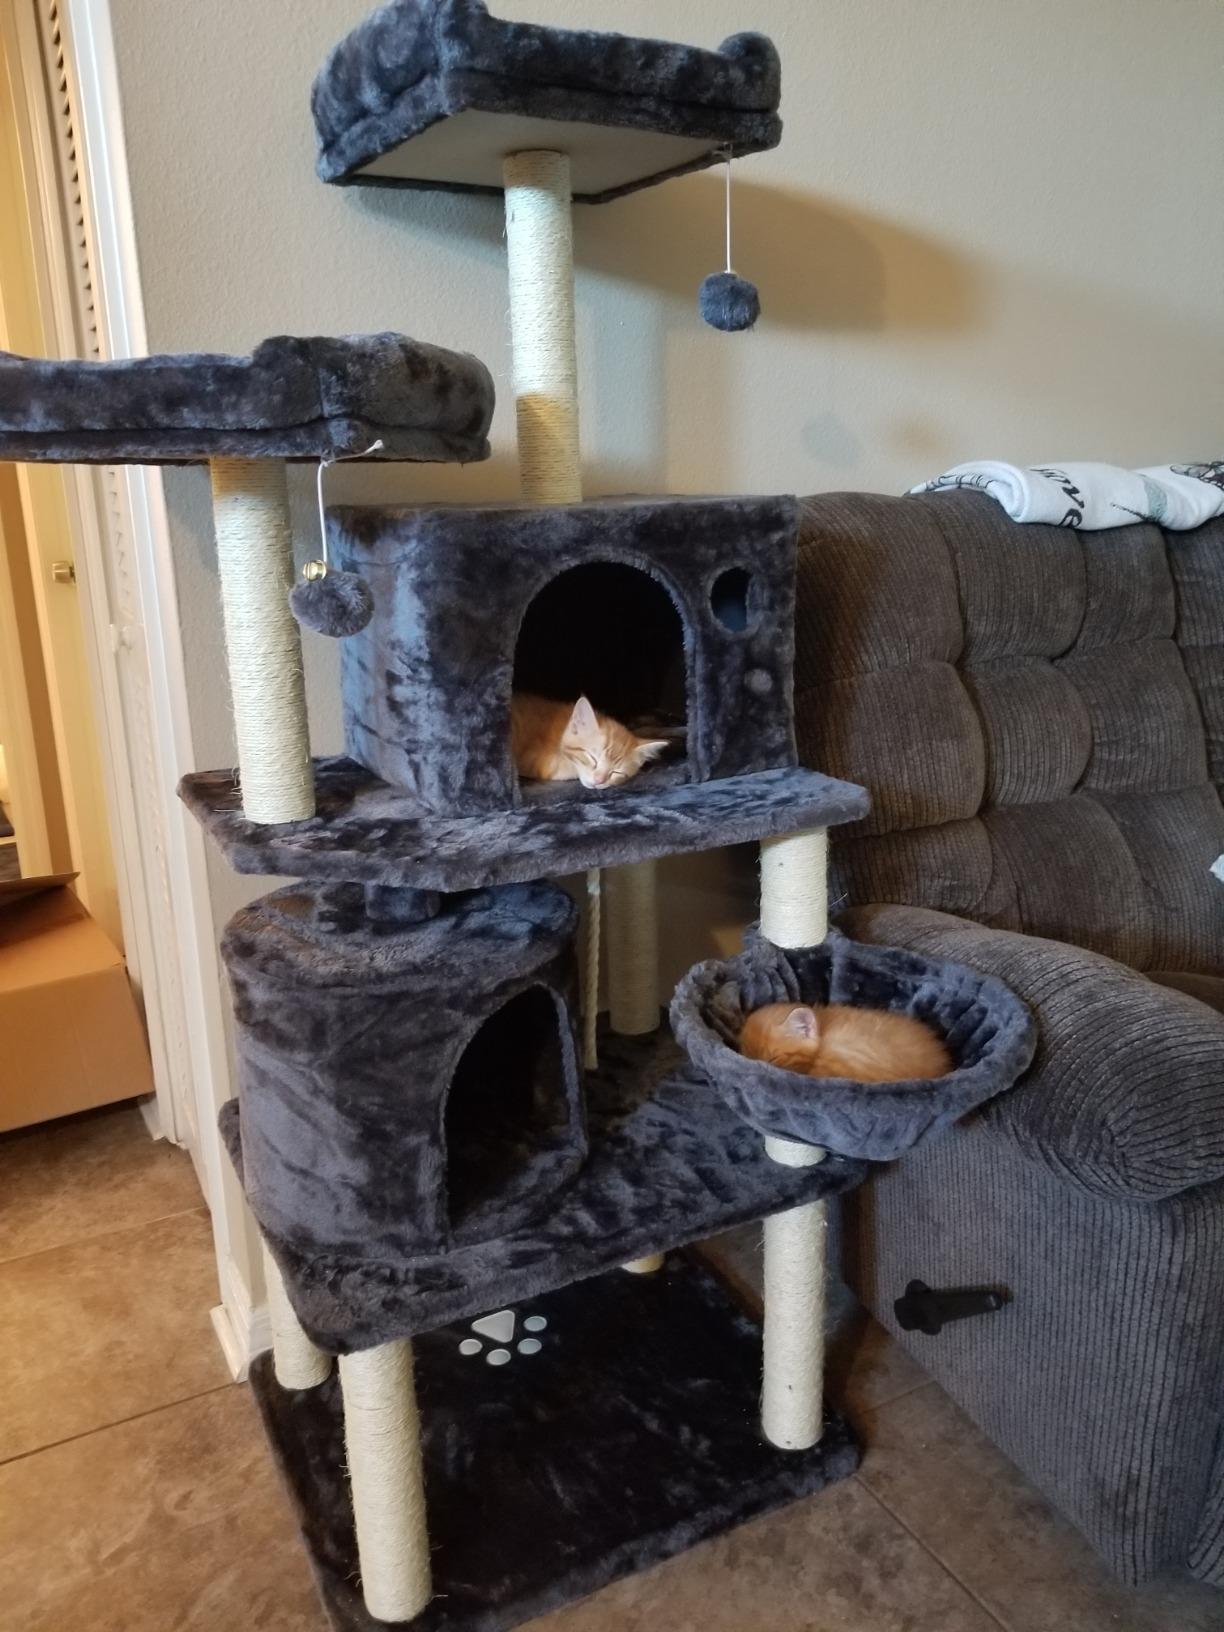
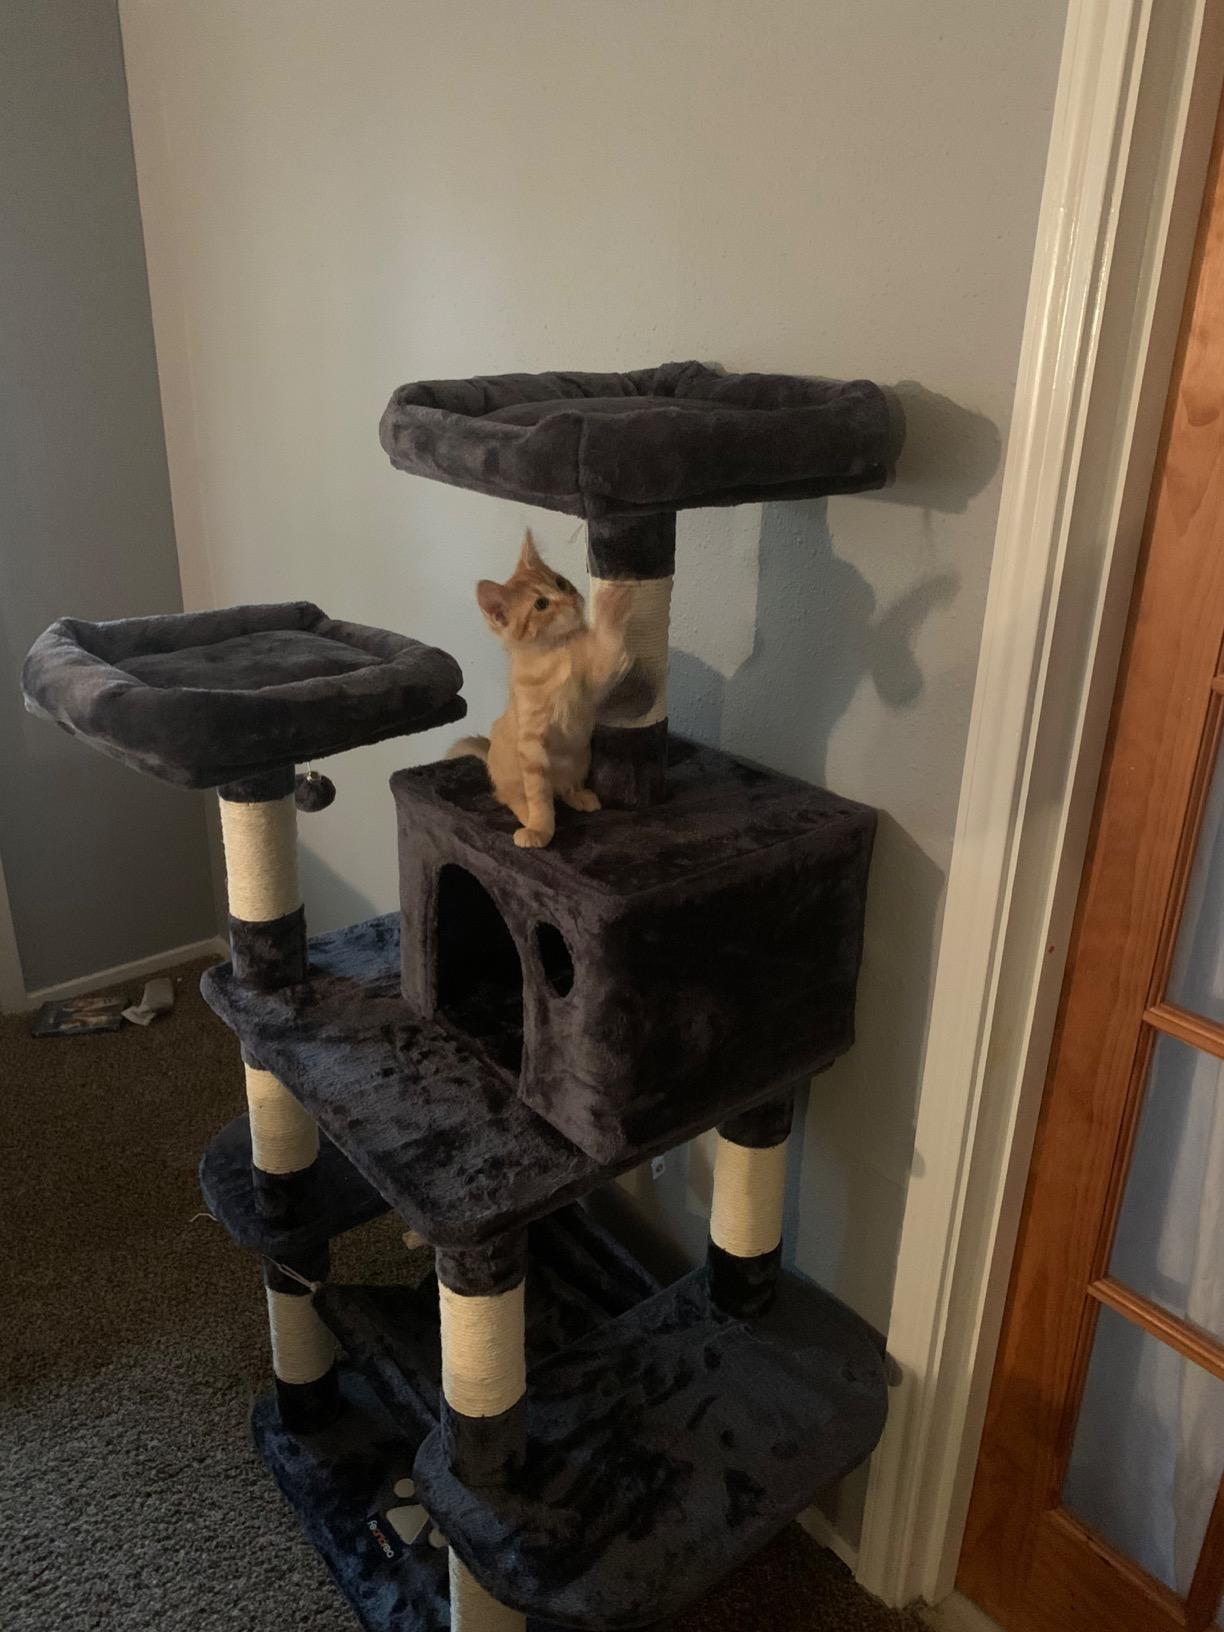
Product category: items_cat tree
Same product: no